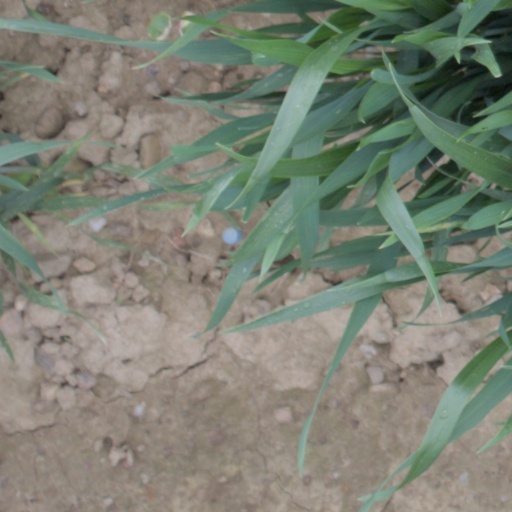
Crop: wheat